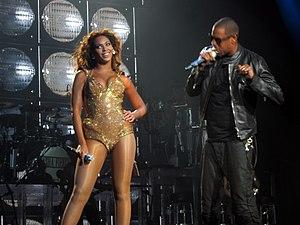
'03 Bonnie & Clyde est une chanson de Jay-Z avec la chanteuse R'n'B Beyoncé Knowles. Elle incorpore des éléments de la chanson Me and My Girlfriend de 2Pac, et If I Was Your Girlfriend de Prince. '03 Bonnie & Clyde a des paroles écrites par Jay-Z et est produite par Kanye West pour le septième album studio de Jay-Z The Blueprint²: The Gift & The Curse. Elle peut aussi être trouvée sur les éditions internationales du premier album solo de Beyoncé Dangerously in Love.
Crazy in Love est une chanson de la chanteuse américaine de RnB contemporain Beyoncé avec la participation du rappeur américain Jay-Z. Ces derniers et le producteur Rich Harrison ont écrit cette chanson pour le premier album solo de la chanteuse : Dangerously in Love. Elle sort le 1ᵉʳ juillet 2003, chez Columbia, en premier single extrait de l'album. Crazy in Love est une chanson d'amour contenant un échantillon tiré de Are You My Woman, par les Chi-Lites, qui sert d'accroche. Elle intègre également du funk rétro des années 1970 et contient des influences de soul ainsi que de la dance-pop. Les paroles font référence à un état d'obsession amoureuse d'un niveau tel qu'une personne en arrive à commettre des actes inhabituels.
Jay-Z, stylisé JAY-Z, de son vrai nom Shawn Corey Carter, né le 4 décembre 1969 à New York, est un rappeur et homme d'affaires américain. Il est l'un des artistes de hip-hop les plus rémunérés d'Amérique. Le magazine Forbes estime la fortune de Jay-Z à 1 milliard de dollars. Il est également l'un des artistes les plus prolifiques, avec plus de 100 millions d'albums écoulés ; il remporte 21 Grammy Awards pour ses œuvres musicales et est nommé à plusieurs reprises. Classé premier de tous les rappeurs, il atteint la première place de la liste des « plus grands MC de tous les temps » établie par MTV en 2006. Trois de ses albums, Reasonable Doubt, The Blueprint et The Black Album, sont considérés comme des classiques du genre, tous étant classés dans la liste des « 500 meilleurs albums de tous les temps » établie par Rolling Stone.